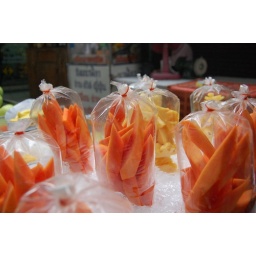
Fresh fruit for sale in plastic bags in Ari.